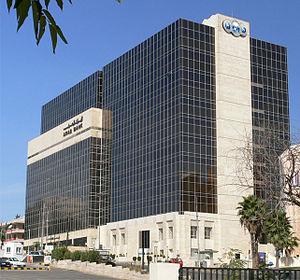
Siege social de l'Arab Bank a Amman
La Jordanie est un petit pays dont les ressources naturelles et en particulier hydrauliques sont inexploitables. L'endettement général, la pauvreté et le chômage sont des problèmes récurrents. Le roi Abdallah II de Jordanie, à la tête du pays depuis 1999, a entrepris des réformes économiques sur le long terme afin de régler les problèmes le plus importants et d'améliorer les conditions de vie. La Jordanie a travaillé de 2003 à 2006 en étroite collaboration avec le FMI, a pratiqué une politique monétaire stricte associée à un important programme de privatisation. Le gouvernement a aussi libéralisé le régime commercial suffisamment pour sécuriser les participations éventuelles à l'Organisation mondiale du commerce, un accord commercial avec les É.-U., et un accord de coopération avec l'Union européenne. Ces mesures ont accru la productivité et ont impliqué des investissements étrangers. La Jordanie importait la plupart de son pétrole d'Irak, mais la guerre d'Irak de 2003 l'a rendu plus dépendant des autres nations productrices de pétrole, forçant le gouvernement Jordanien à élever le prix du pétrole au détail et les taxes.
L'Arab Bank, est un groupe bancaire et financier jordanien dont l'un des actionnaires principaux fut le milliardaire libanais Rafiq Hariri avec la famille du fondateur, Shoman, qui détient 40 % du capital social. Créé en 1930 par l'homme d'affaires palestinien Abdul Hameed Shoman, Arab Bank débute ses activités à Jérusalem comme une petite banque pour devenir l'un des plus importants groupes au Moyen-Orient dont le siège social est basé a Amman.